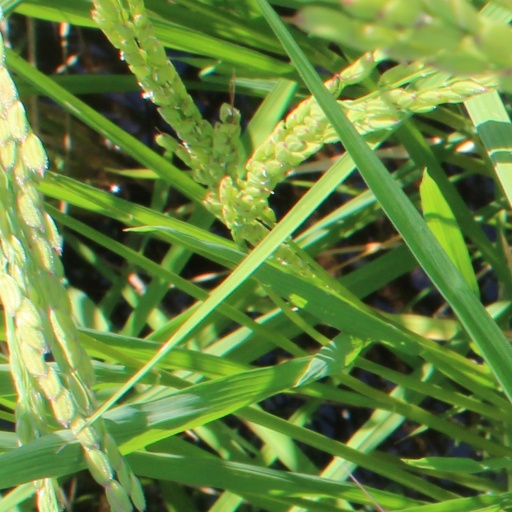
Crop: rice